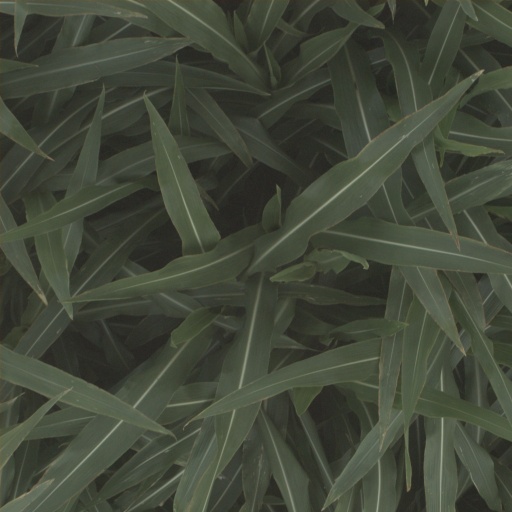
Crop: sorghum